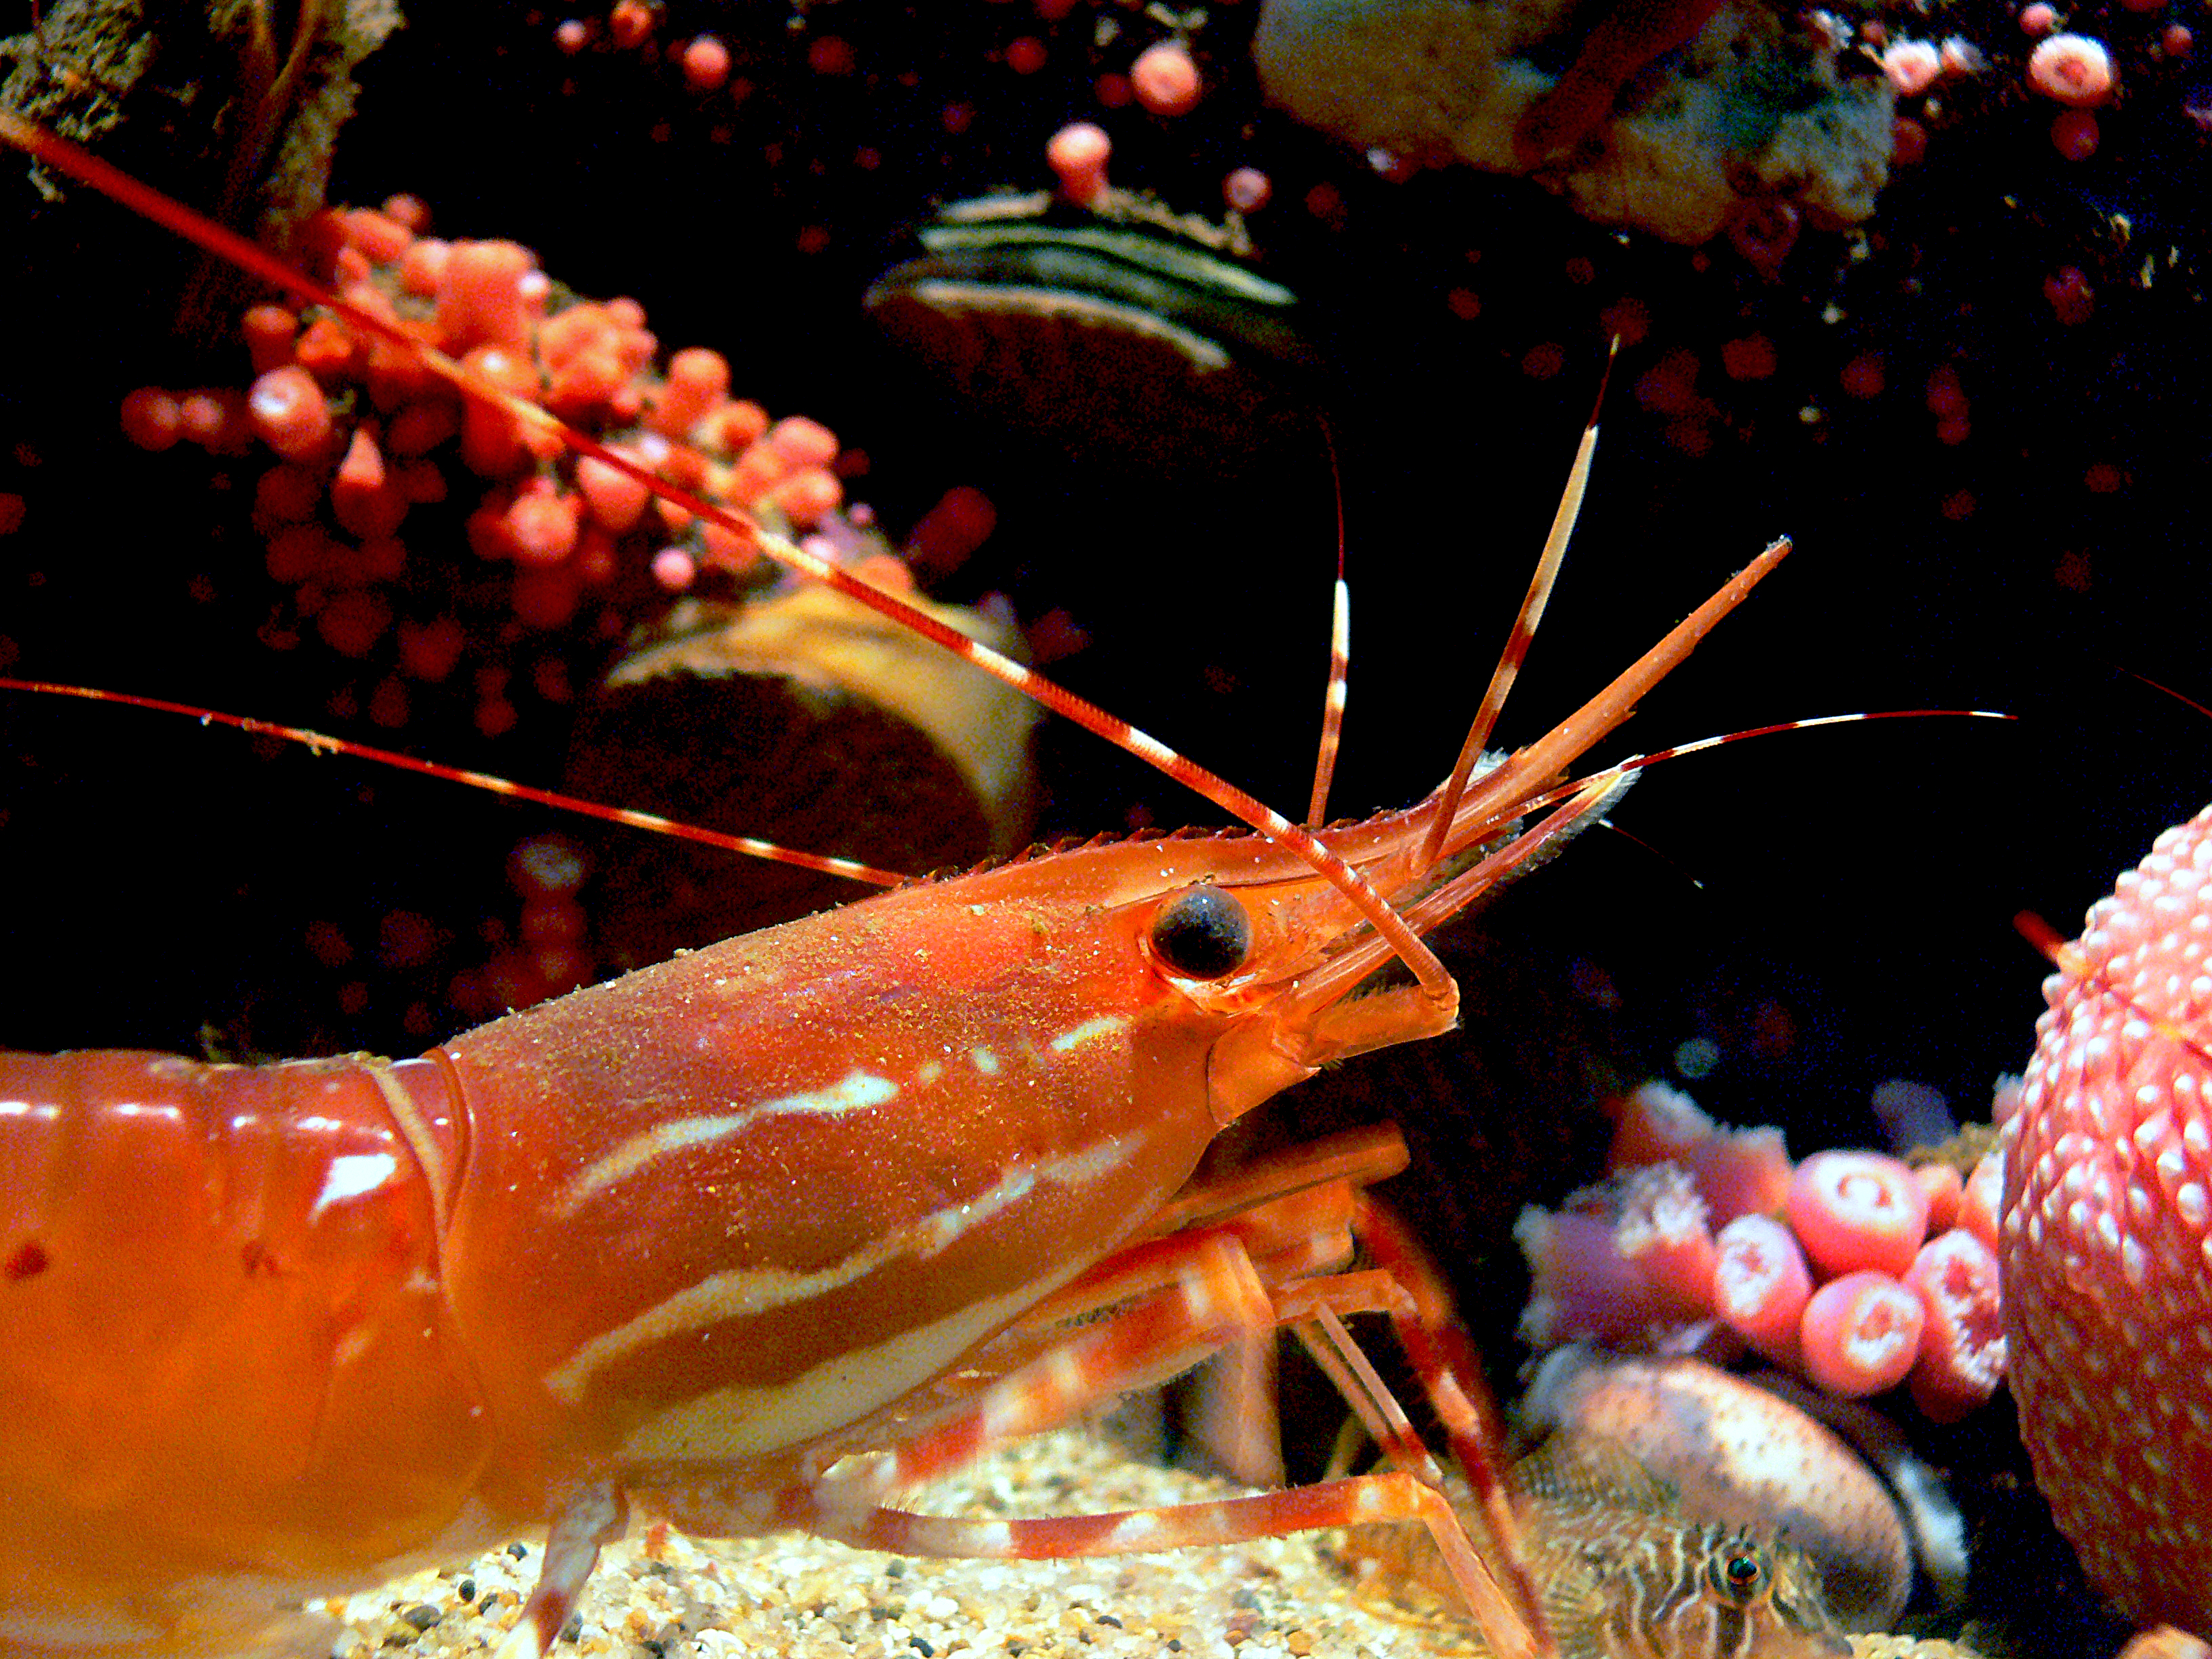
food, biology, autumn, seafood, jellyfish, fish, fauna, invertebrate, shrimp, lobster, crustacean, aquarium, crabs, fishintanks, montereyaquarium, aquaticlife, appleanemone, fisheatinganemone, crustaceans, montereybayaquarium, californiawildlife, crayfish, macro photography, marine biology, decapoda, animal source foods, spiny lobster